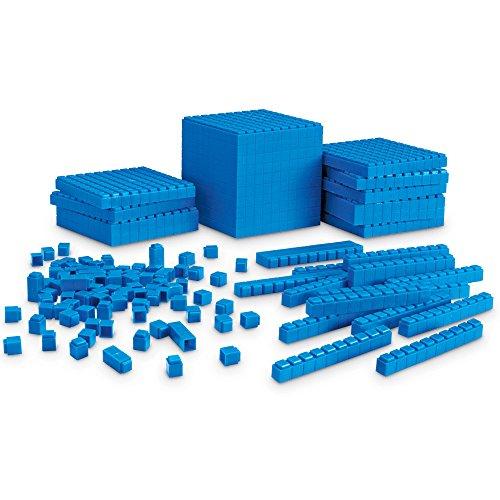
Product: Learning Resources LER6356 Interlocking Base Ten Starter Set
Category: Toys & Games | Learning & Education | Counting & Math Toys
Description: Starter set perfect for use with 3-4 students.
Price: $32.29
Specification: ASIN:B000F8XFHM|ShippingWeight:3.04pounds(Viewshippingratesandpolicies)|DomesticShipping:ItemcanbeshippedwithinU.S.|InternationalShipping:ThisitemcanbeshippedtoselectcountriesoutsideoftheU.S.LearnMore|DateFirstAvailable:June20,2006